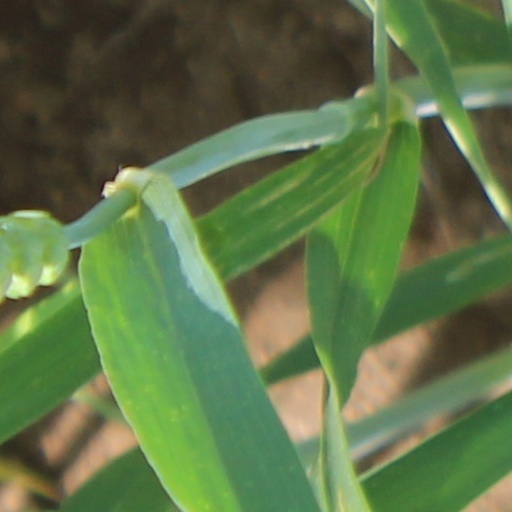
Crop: wheat